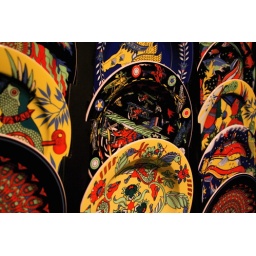
Some interesting plates at a market in Calgary, Alberta